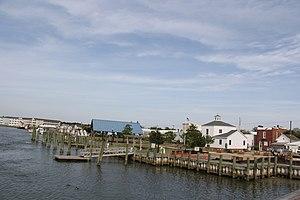
Chincoteague est une municipalité américaine située dans le comté d'Accomack en Virginie. Lors du recensement de 2010, sa population est de 2 941 habitants.